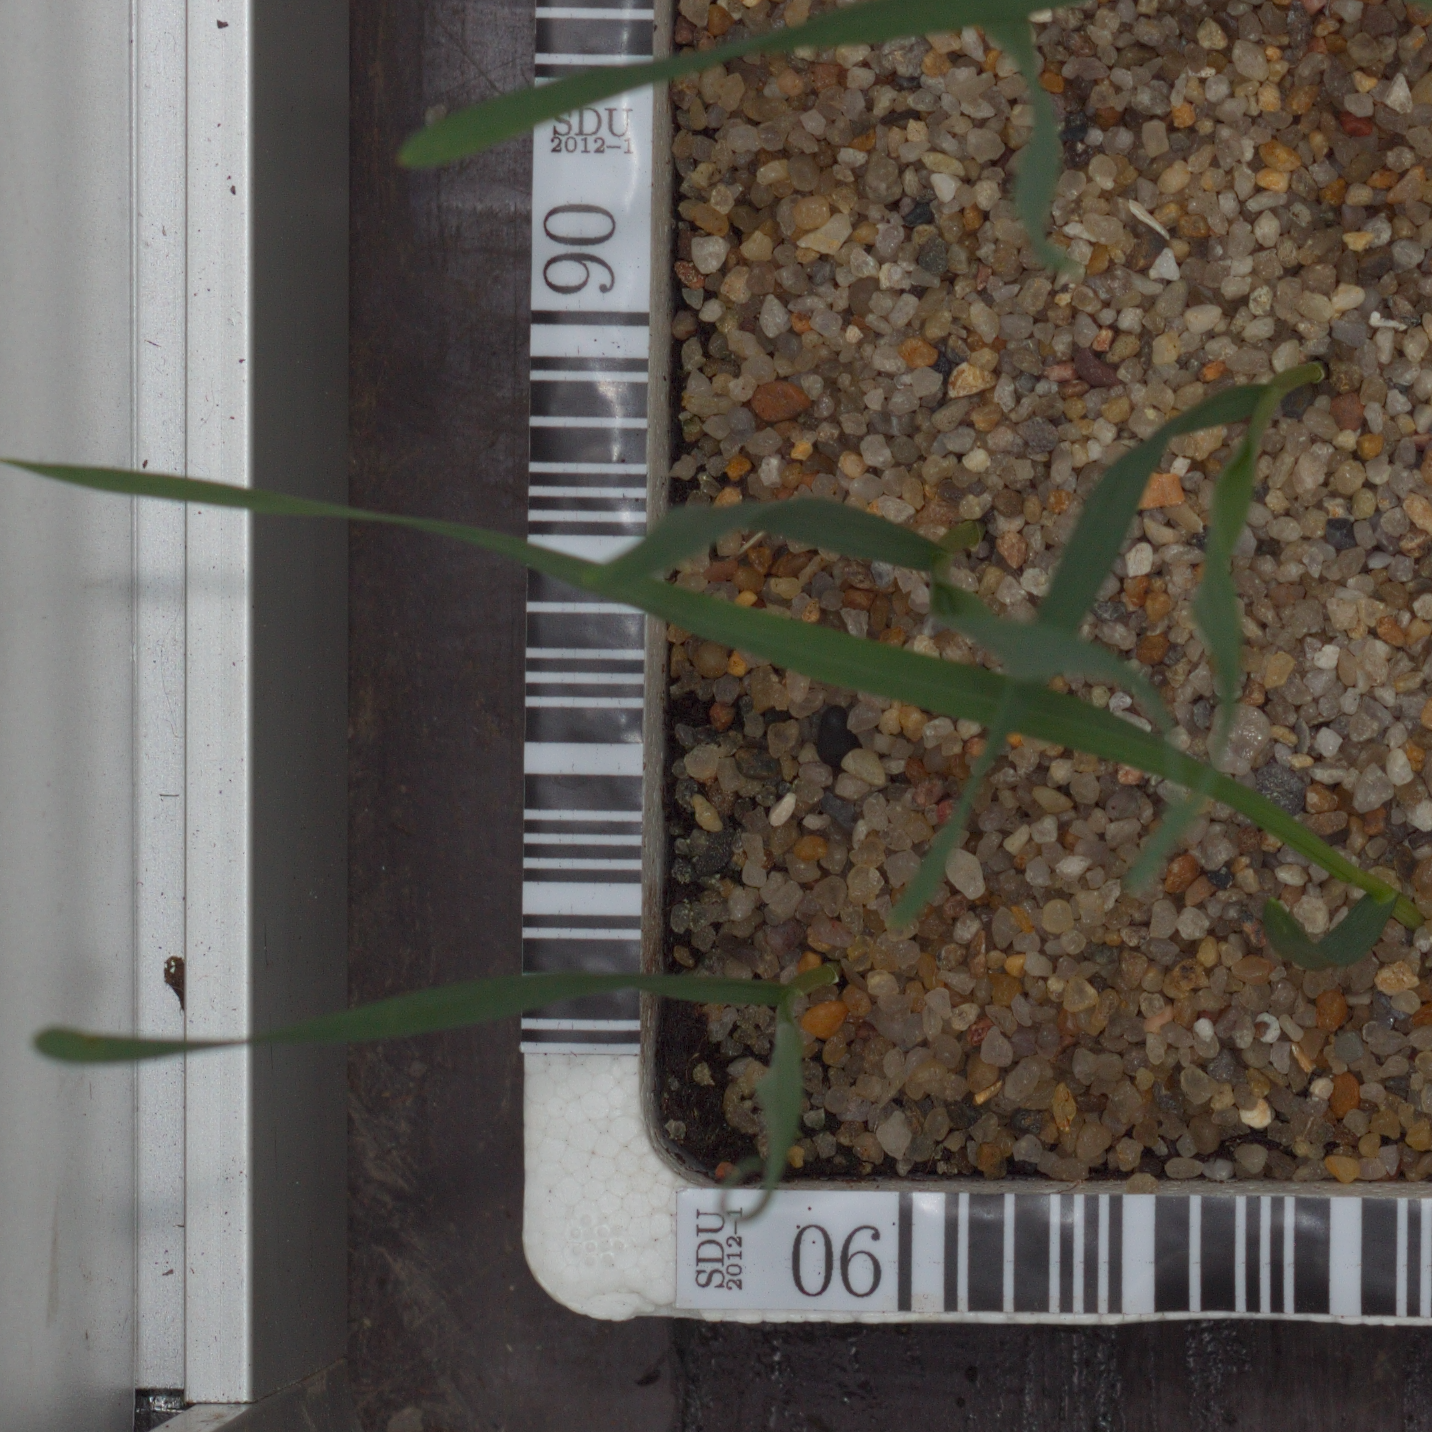
Label: common_wheat